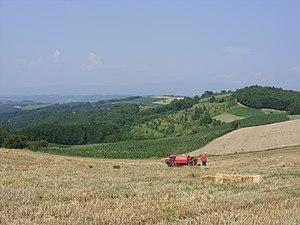
village de Vukanja, municipalité d'Aleksinac, Serbie
Aleksinac est une ville et une municipalité de Serbie situées dans le district de Nišava. Au recensement de 2011, la ville comptait 16 420 habitants et la municipalité dont elle est le centre 51 462.
Vukanja est un village de Serbie situé dans la municipalité d'Aleksinac, district de Nišava. Au recensement de 2011, il comptait 596 habitants.